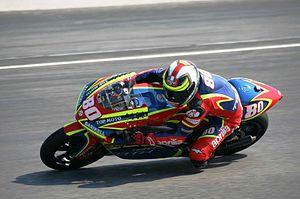
Le Grand Prix moto d'Italie 2007 est le sixième rendez-vous de la saison 2007 du championnat du monde de vitesse moto. Il s'est déroulé sur le circuit du Mugello du 1ᵉʳ au 3 juin 2007.